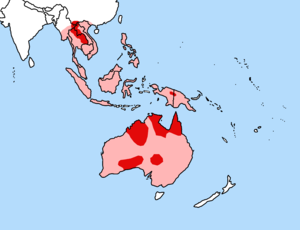
L'Océanie est un ensemble géographique dont les frontières sont discutées, mais qui regroupe généralement l'Australie, la Nouvelle-Guinée, la Mélanésie, la Micronésie et la Polynésie.